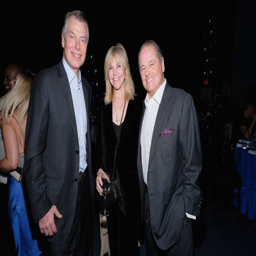
person , and ice hockey right winger attend cocktails and an auction at show .